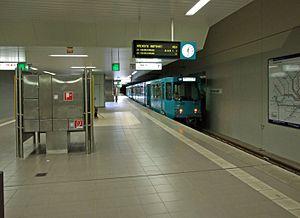
Ostbahnhof est une station du métro de Francfort. La station est sur la U6 dans la district de Ostend. C'est le terminus de ligne 6. Il y a des correspondances avec des trains régionaux.
La ligne U6 fait partie du réseau du métro de Francfort. Elle relie Ostbahnhof à Praunheim Heerstraße à l'ouest.